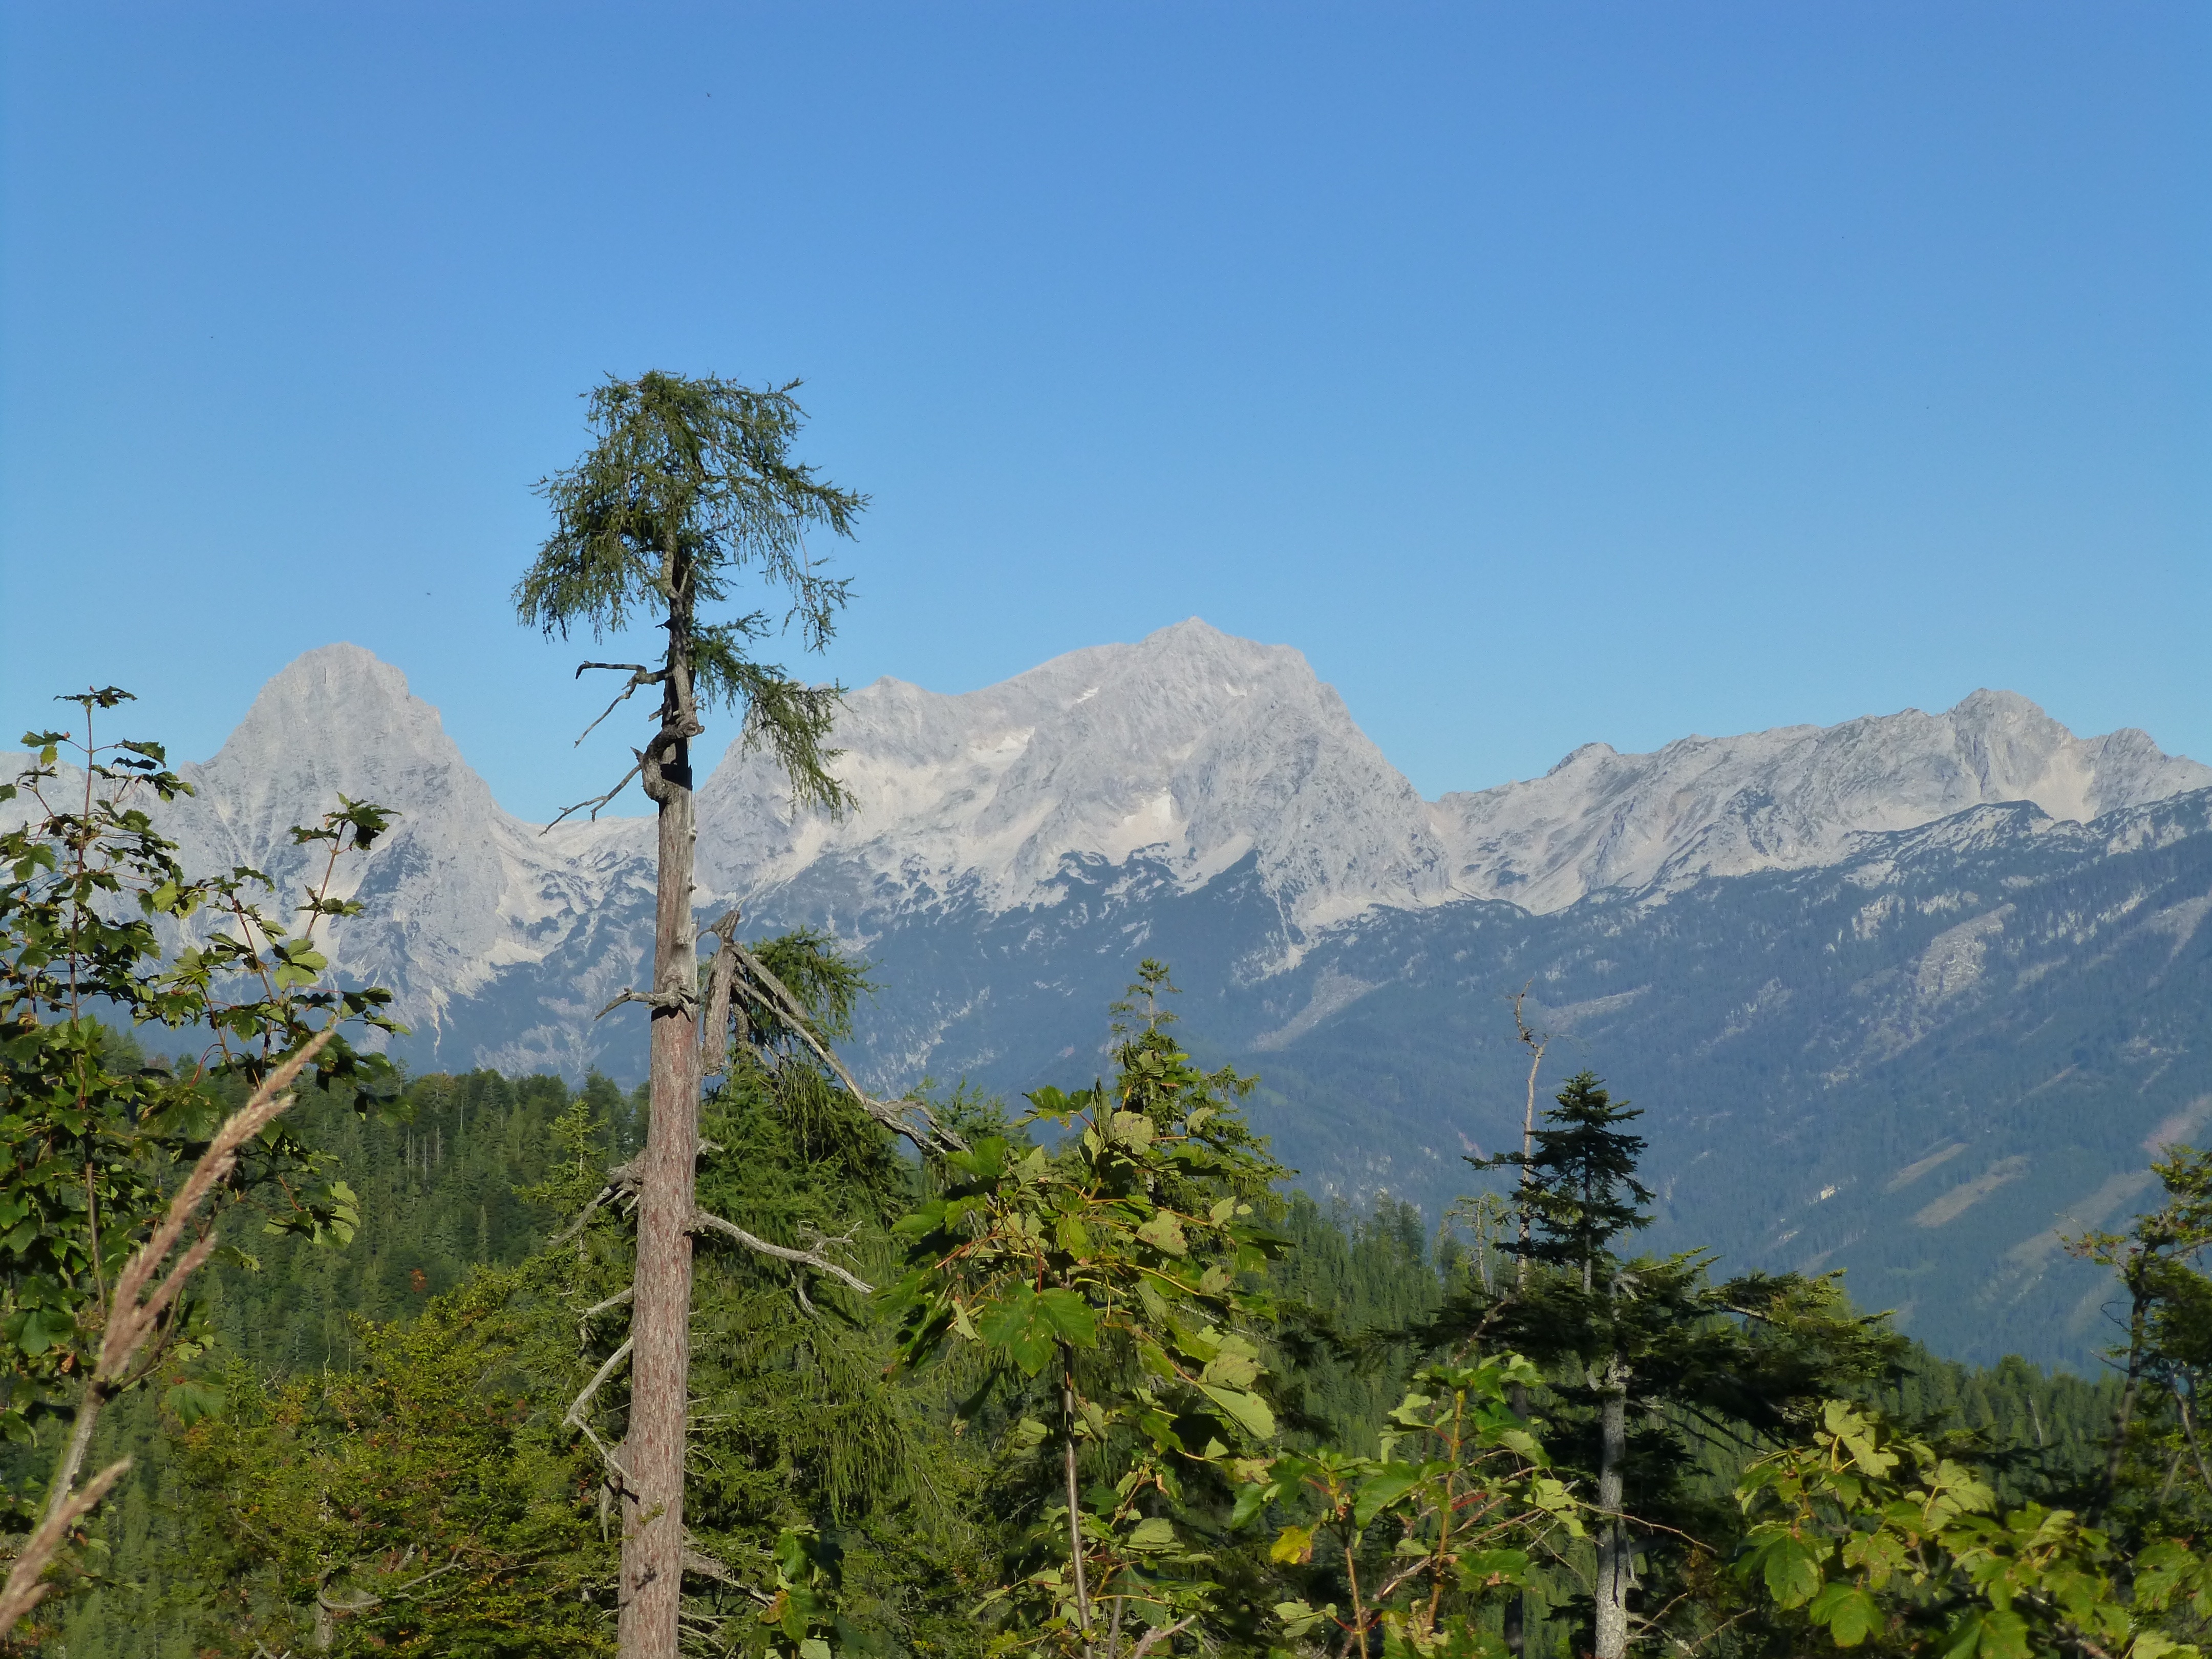
landscape, tree, nature, forest, wilderness, walking, mountain, trail, meadow, hill, flower, adventure, view, valley, mountain range, panorama, alpine, national park, ridge, austria, trees, mountains, vegetation, plateau, ecosystem, landform, biome, natural environment, geographical feature, mountainous landforms